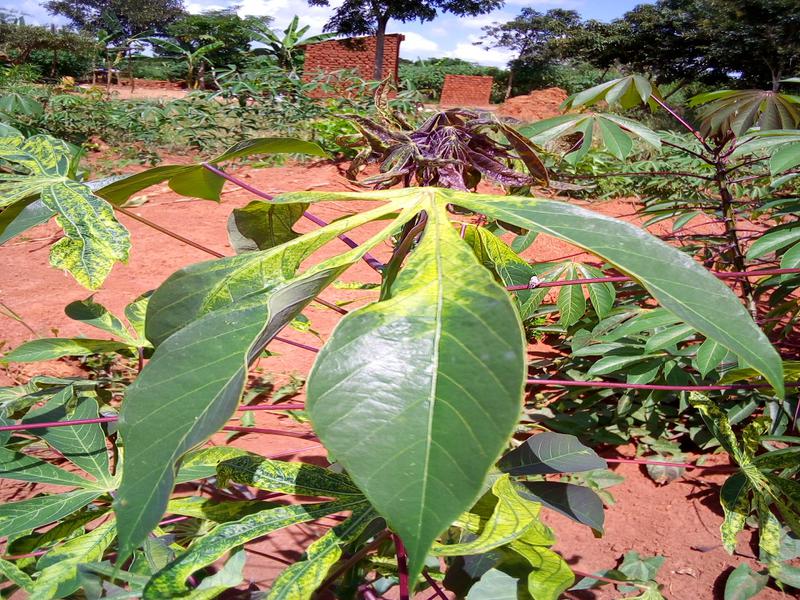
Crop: cassava
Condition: mosaic_disease